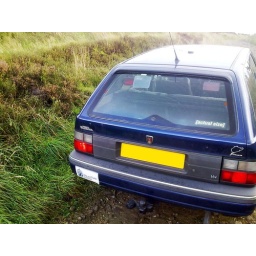
NEVER trust GPS to take you down roads you can actually traverse in a road car